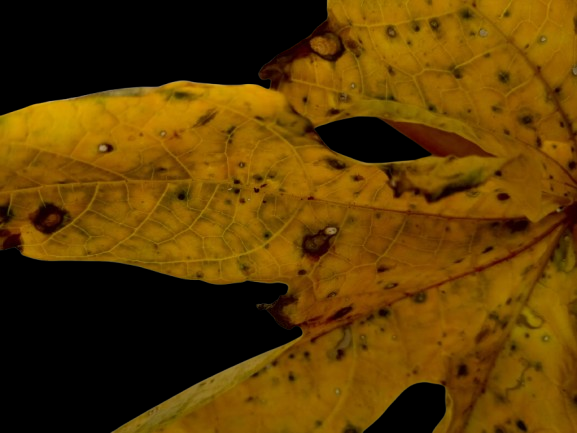
Crop: Papaya
Label: Yellow_Necrotic_Spots_Holes